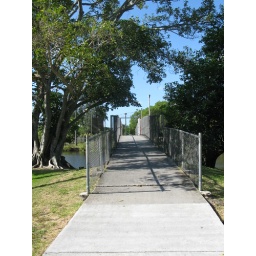
The bridge over the river to Little Haiti.